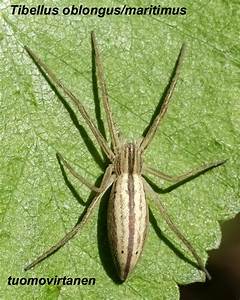
Label: ragno